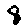
Label: 8